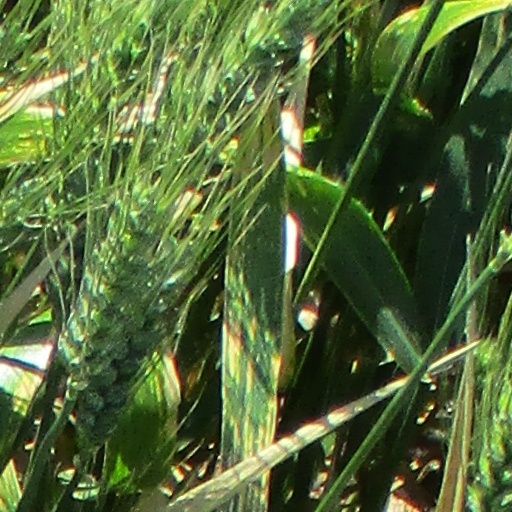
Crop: wheat